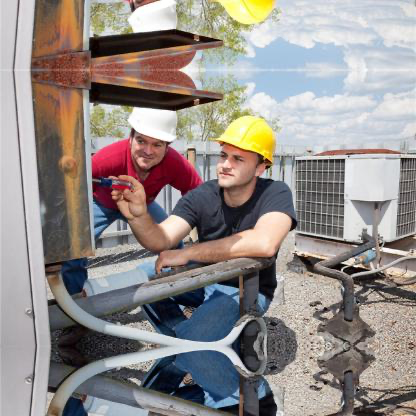
Objects in the image:
label: helmet
label: helmet
label: helmet
label: helmet